Veerapandiyan

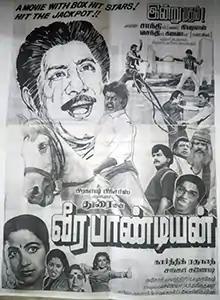
Poster

Veerapandiyan is a 1987 Indian Tamil-language masala film, directed by Karthik Raghunath and produced by Durai. The film stars Sivaji Ganesan, Vijayakanth, Radhika and Jaishankar. It was released on 14 April 1987.